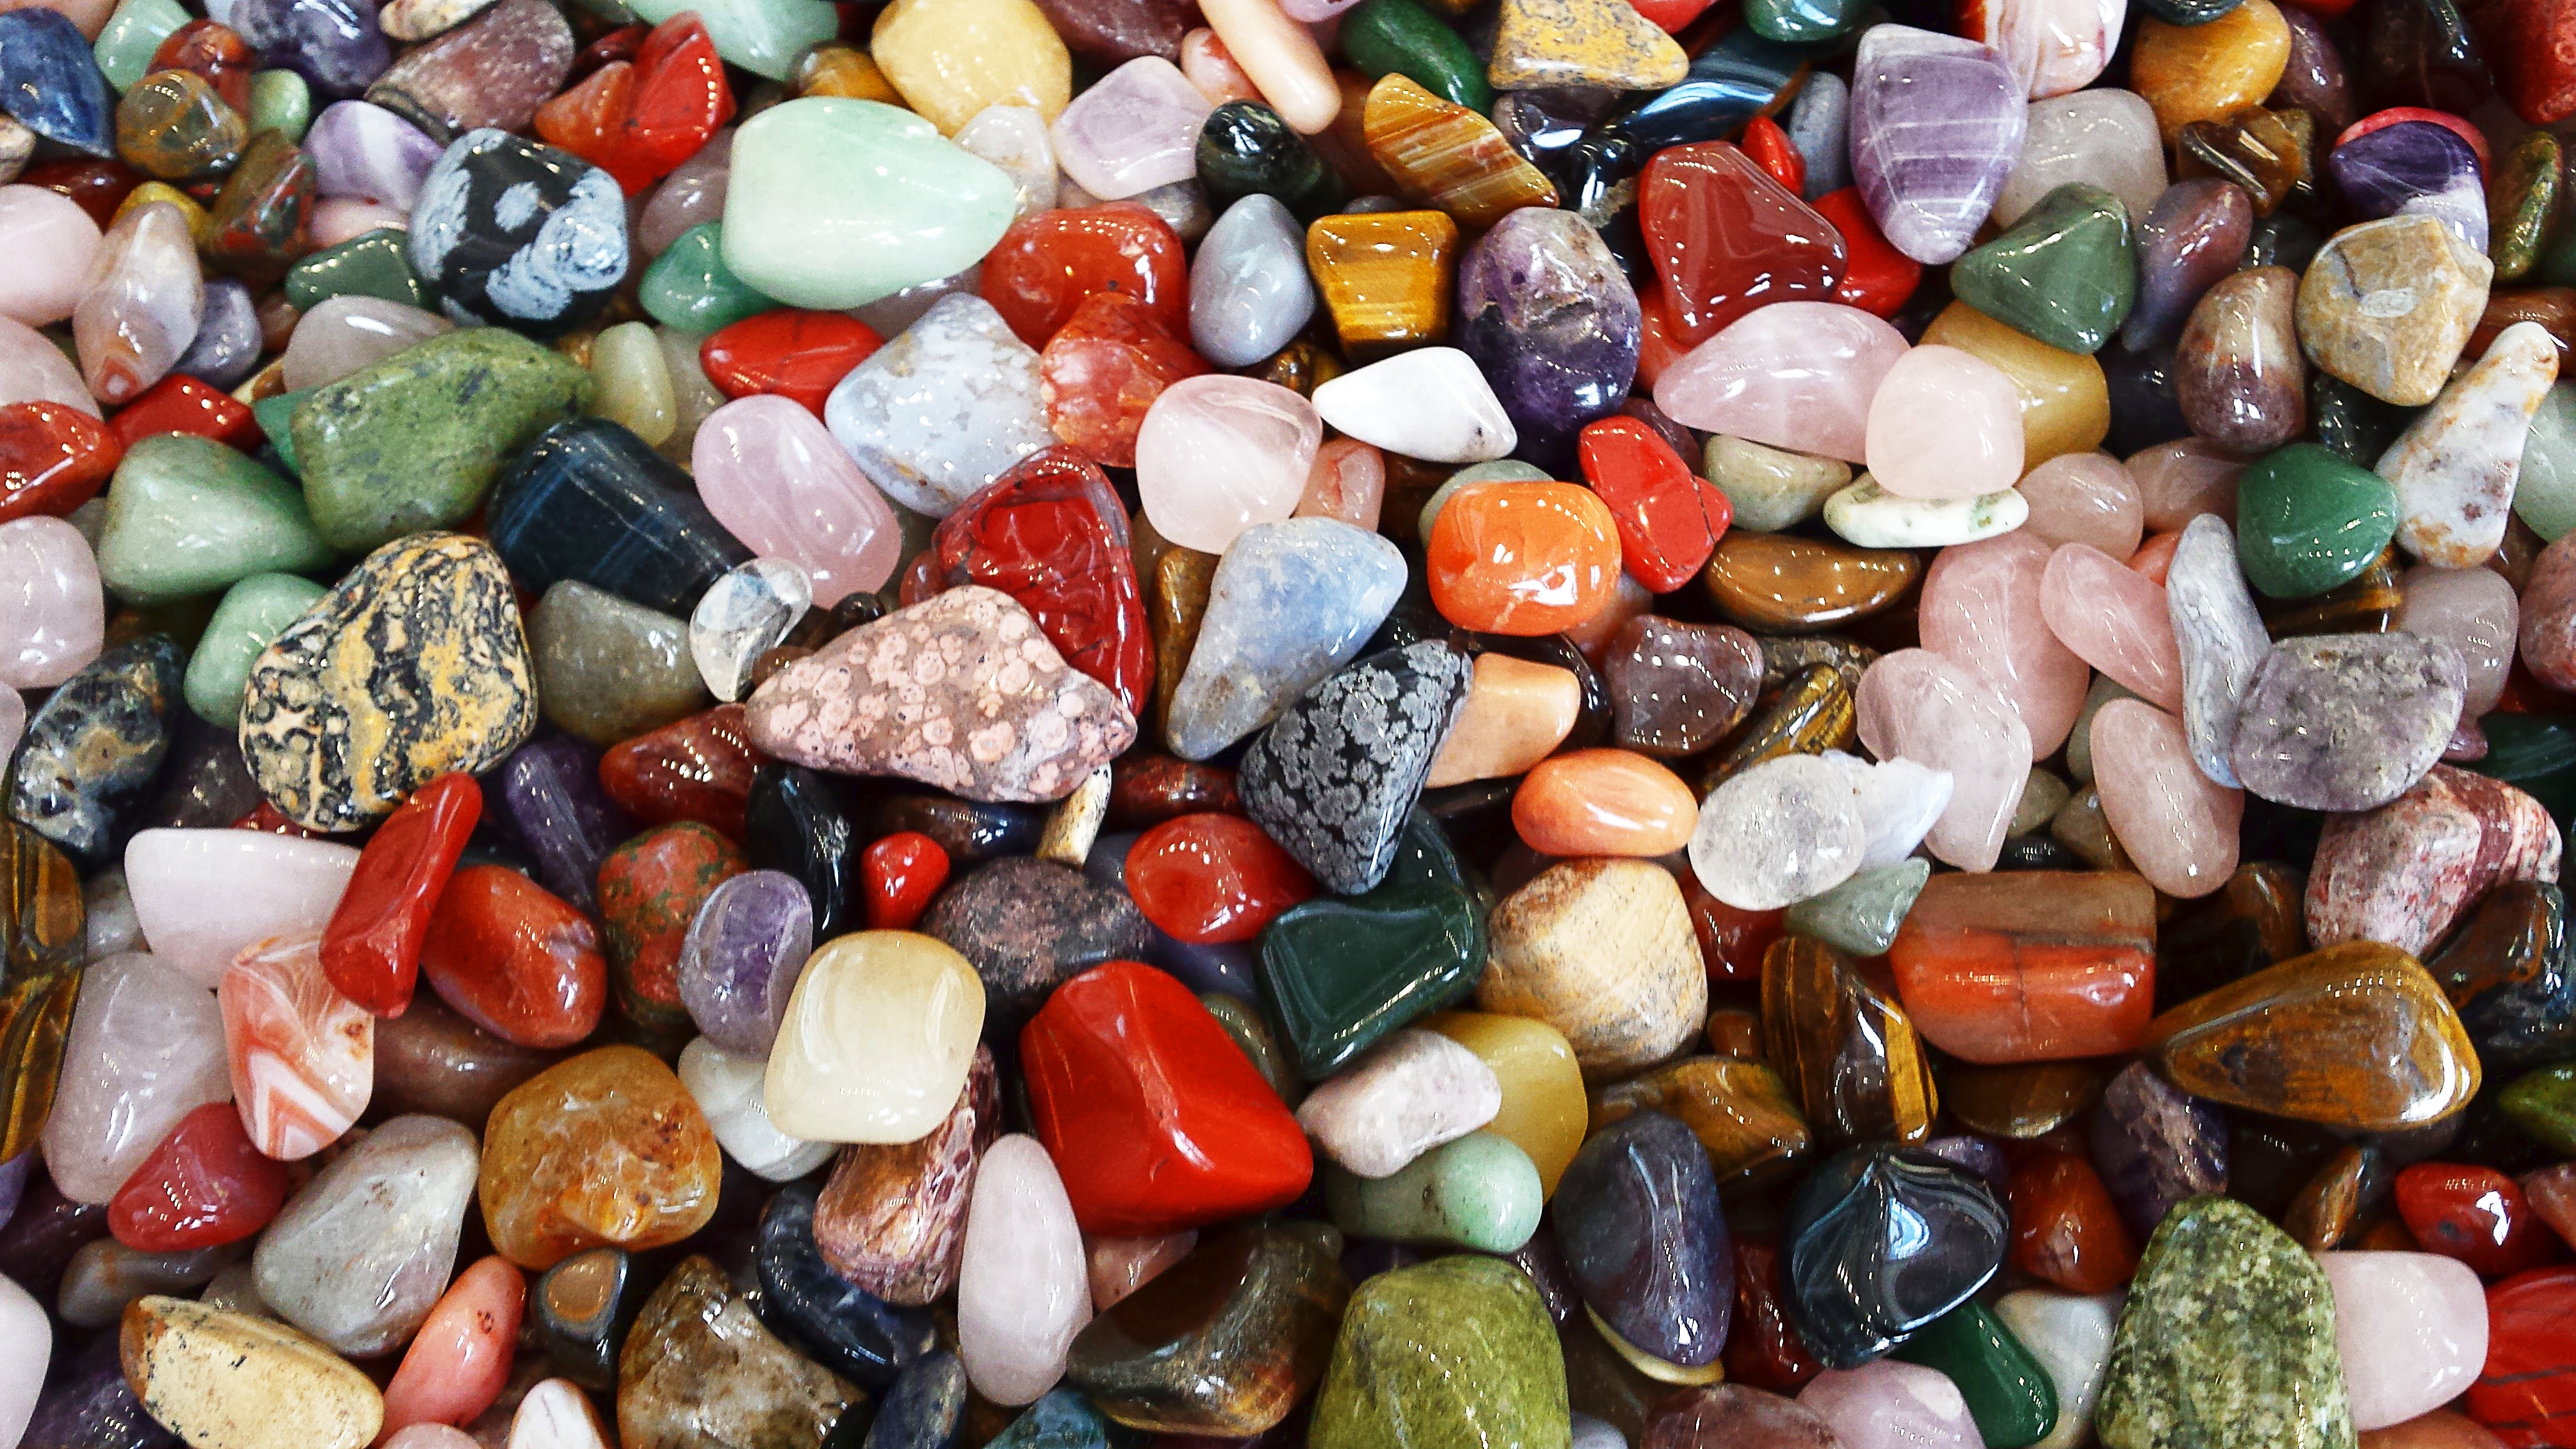
food, color, pebble, colorful, bead, material, deco, jewellery, stones, art, gems, fashion accessory